Neo Geo

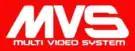
Logo used for the MVS (Multi Video System)

The Neo Geo hardware was an evolution of an older SNK/Alpha Denshi M68000 arcade platform that was used in "Time Soldiers" in 1987, further developed in the SNK M68000 hardware platform as used for "" in 1988. Contrary to other popular arcade hardware of the time, the SNK/Alpha Denshi hardware used sprite strips instead of the more common tilemap-based backgrounds. The Neo Geo hardware was essentially developed by Alpha Denshi's Eiji Fukatsu, adding sprite scaling through the use of scaling tables stored in ROM as well as support for a much higher amount of data on cartridges and better sound hardware. The system's hardware specifications were finalized in December 1989.